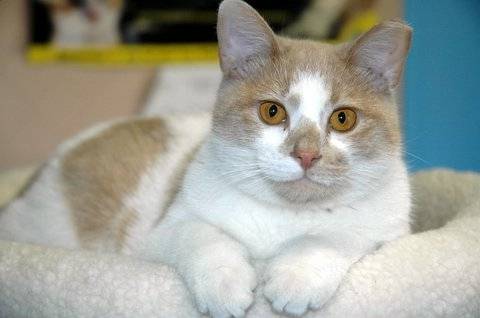
Label: cat